Dial-A-Carol

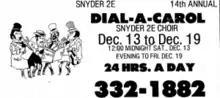
An advertisement for Dial-a-Carol (Daily Illini, 12 December 1975)

In December 2015, Jimmy Kimmel made a spoofed televised segment of Dial-a-Carol with "Hanu-kall-the singing Hanukkah Hotline". This massive attention garnered more callers, which resulted in the all-time highest recorded year in call volume. Many local and international radio stations also featured Dial-a-Carol calls on their programs.